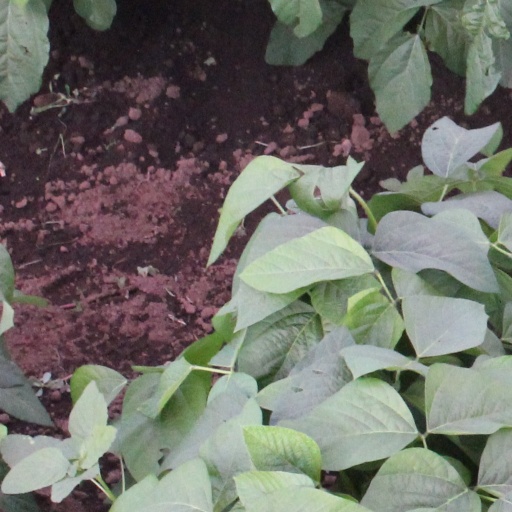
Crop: soybean